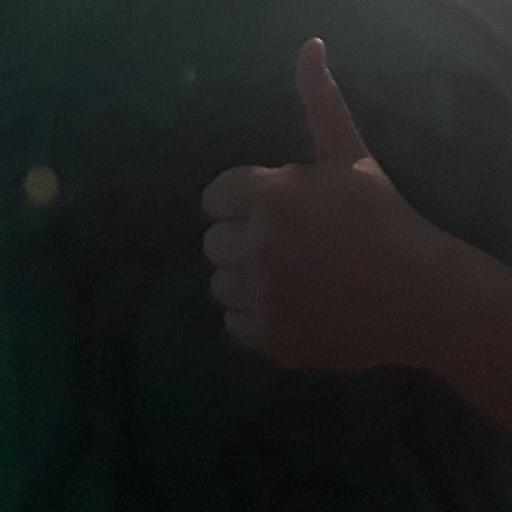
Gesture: like